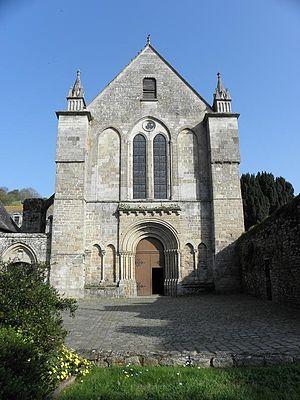
Façade principale de l'abbatiale Saint-Magloire de léhon (22).
L'abbaye Saint-Magloire est un ancien monastère bénédictin situé dans l'ancienne commune de Léhon dans les Côtes-d'Armor en France.